Inzlingen

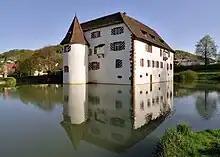
Wasserschloss Inzlingen

The first historical facts date back to 1228. In the region Inzlingen is famous for Inzlingen Castle - its moated castle, which is known since 1511. It includes the town hall of the village and a luxury restaurant.